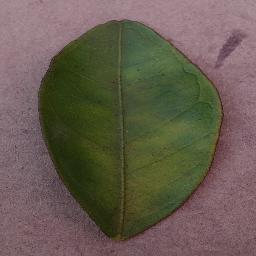
Label: Orange___Haunglongbing_(Citrus_greening)